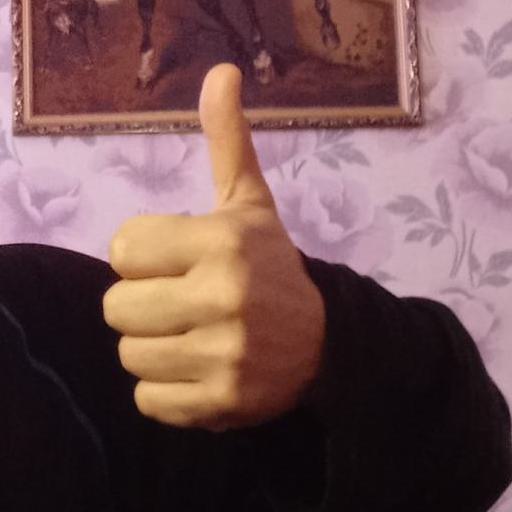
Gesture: like